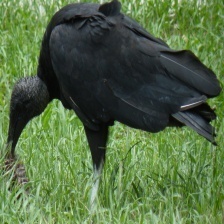
Species: BLACK VULTURE
Scientific name: CORAGYPS ATRATUS
ImageNet parent category: vulture